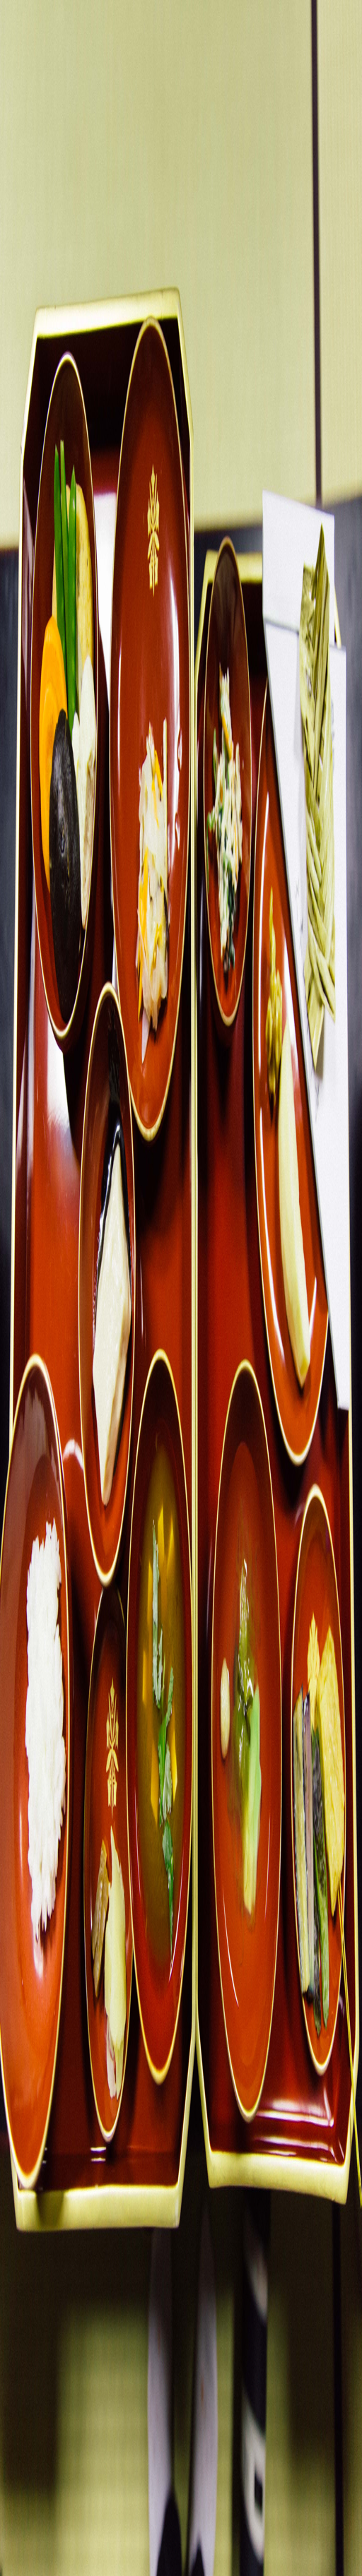
the vegetarian meal we had at the temple .